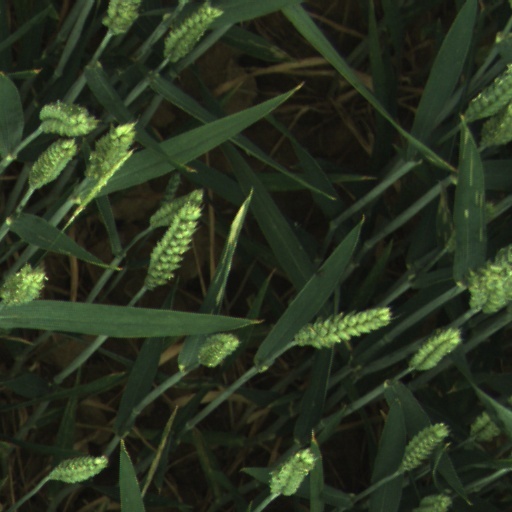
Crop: wheat